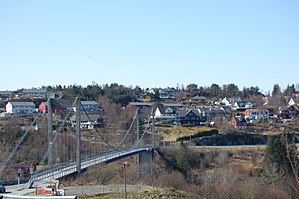
Radøy (ø)
Alversund bro, mellem Radøy og Lindåshalvøen
Radøy er en ø i Vestland fylke i Norge. Øen udgør størstedelen af den tidligere Radøy kommune, men sydenden af øen ligger i Lindås kommune; Det hele er nu en del af Alver kommune. Radøy er omgivet af fastlandet og andre øer på alle sider. Den er adskilt fra fastlandet på Lindåshalvøen mod øst af et langt og til dels meget smalt sund. I nord skiller Hoplandsosen Radøy fra Fosnøy i Austrheim kommune. I vest skiller Mangerfjorden og Radfjorden øen fra Holsnøy i den tidligere Meland kommune. Fylkesveg 565 går over øen fra nord til syd med broforbindelse til Lindåshalvøen i syd og til Fosnøy i nord. Manger er den største by på øen. Andre byer med over 200 indbyggere er Haugland og Austmarka.